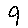
Label: 9